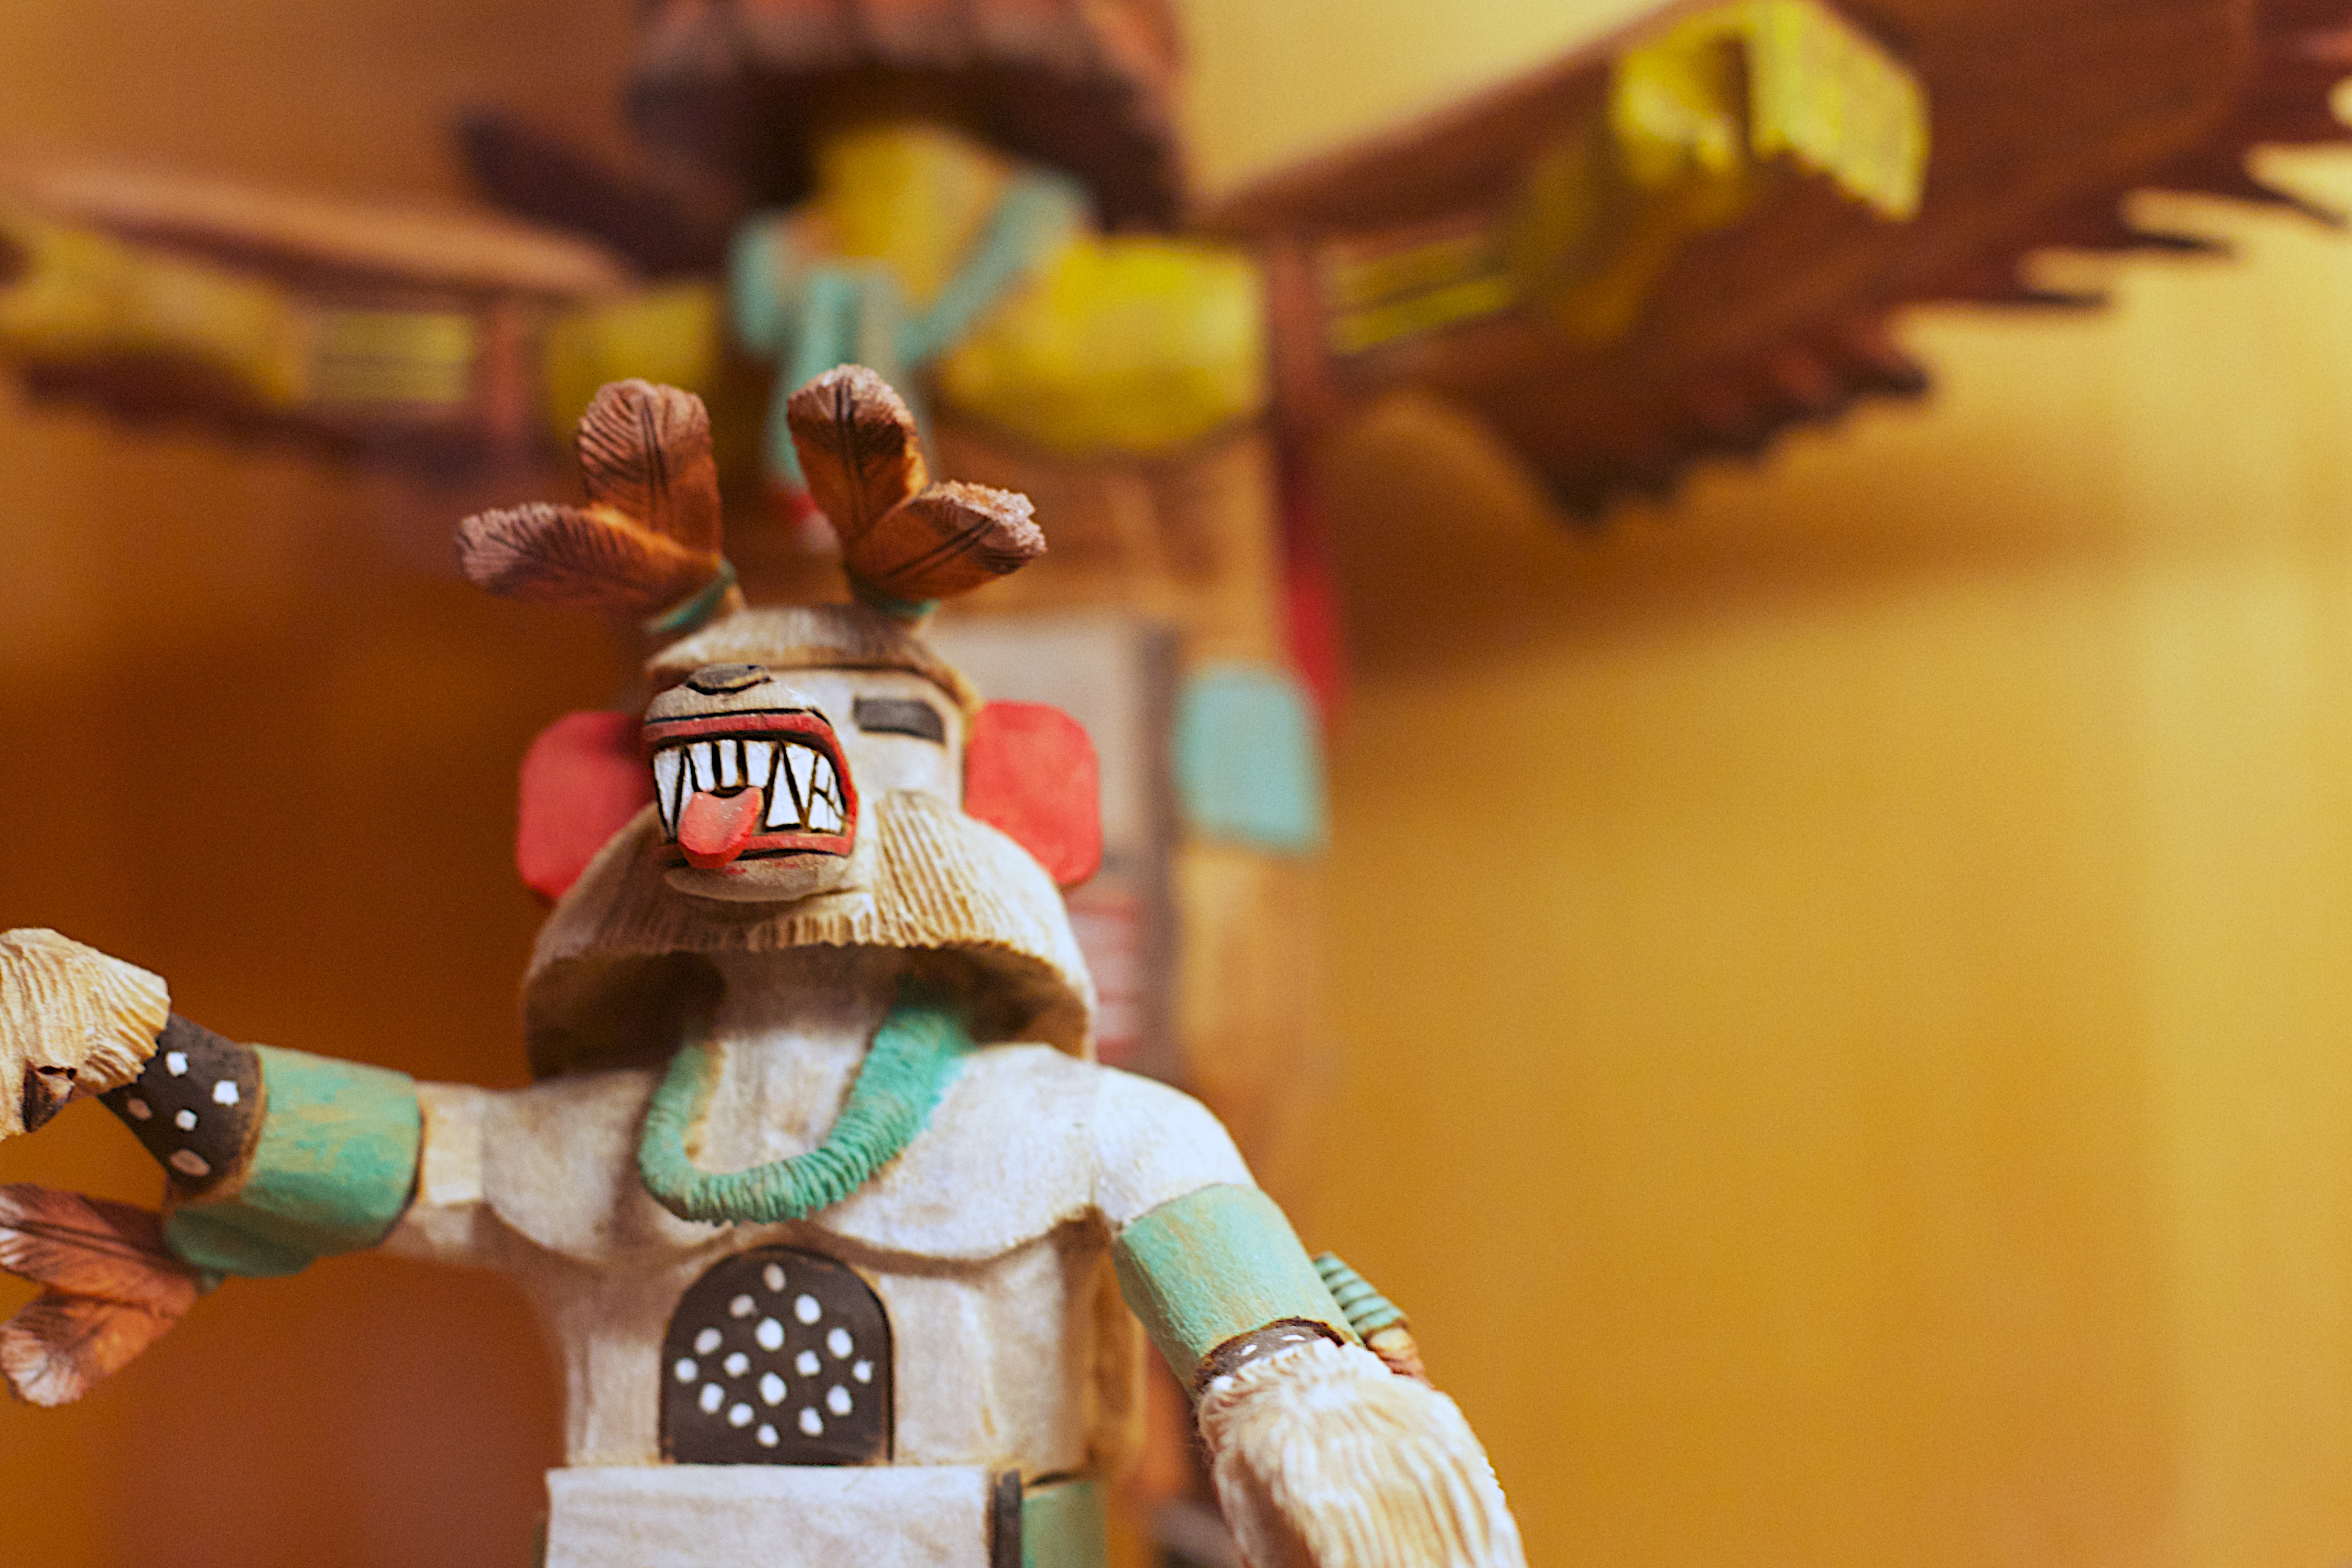
toy, art, figurine